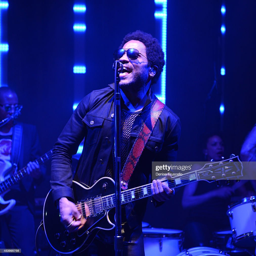
hard rock artist performs onstage during the grand opening celebration .